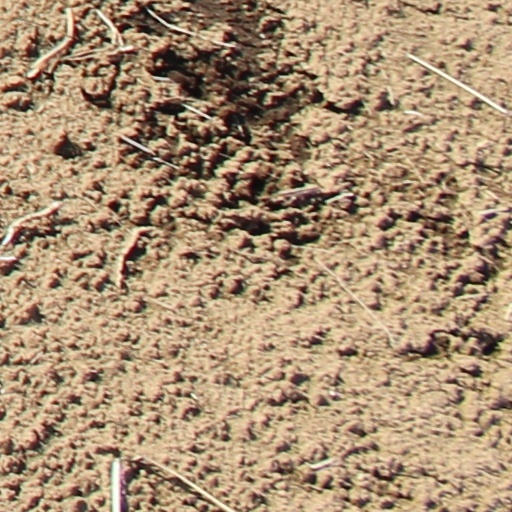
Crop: wheat